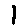
Label: 1